Cariduros de Fajardo

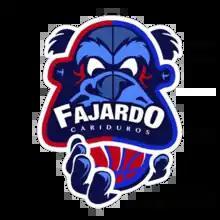
Logo used during the Arroyo relaunch.

The team was founded in 1973 and participated in the Baloncesto Superior Nacional before folding in 1998 due to financial issues. The original franchise featured notable players such as Georgie Torres, Edgar León, Wilson Oquendo, Oscar Fuentes and Daniel Vasallo, as well as coach Julio Toro. The team played at the Evaristo Aponte Sanabria court before moving to the Tomas Dones Coliseum in 1992. Their best season was that same year, when they reached the semifinals for the first time in franchise history before being swept by the eventual finals runners-up, Capitanes de Arecibo. In 1996, Fajardo added rookie Carlos Arroyo, who became a fan favorite before being traded to Santurce. The team folded in 1998.